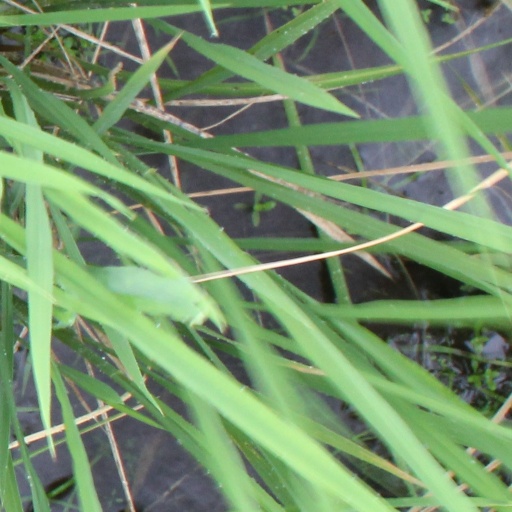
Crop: rice